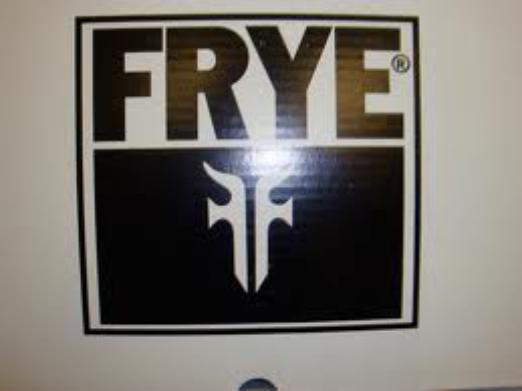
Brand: Frye
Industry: Clothes